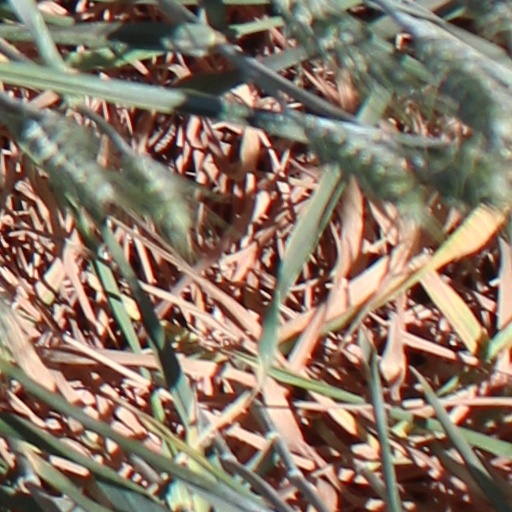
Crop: wheat